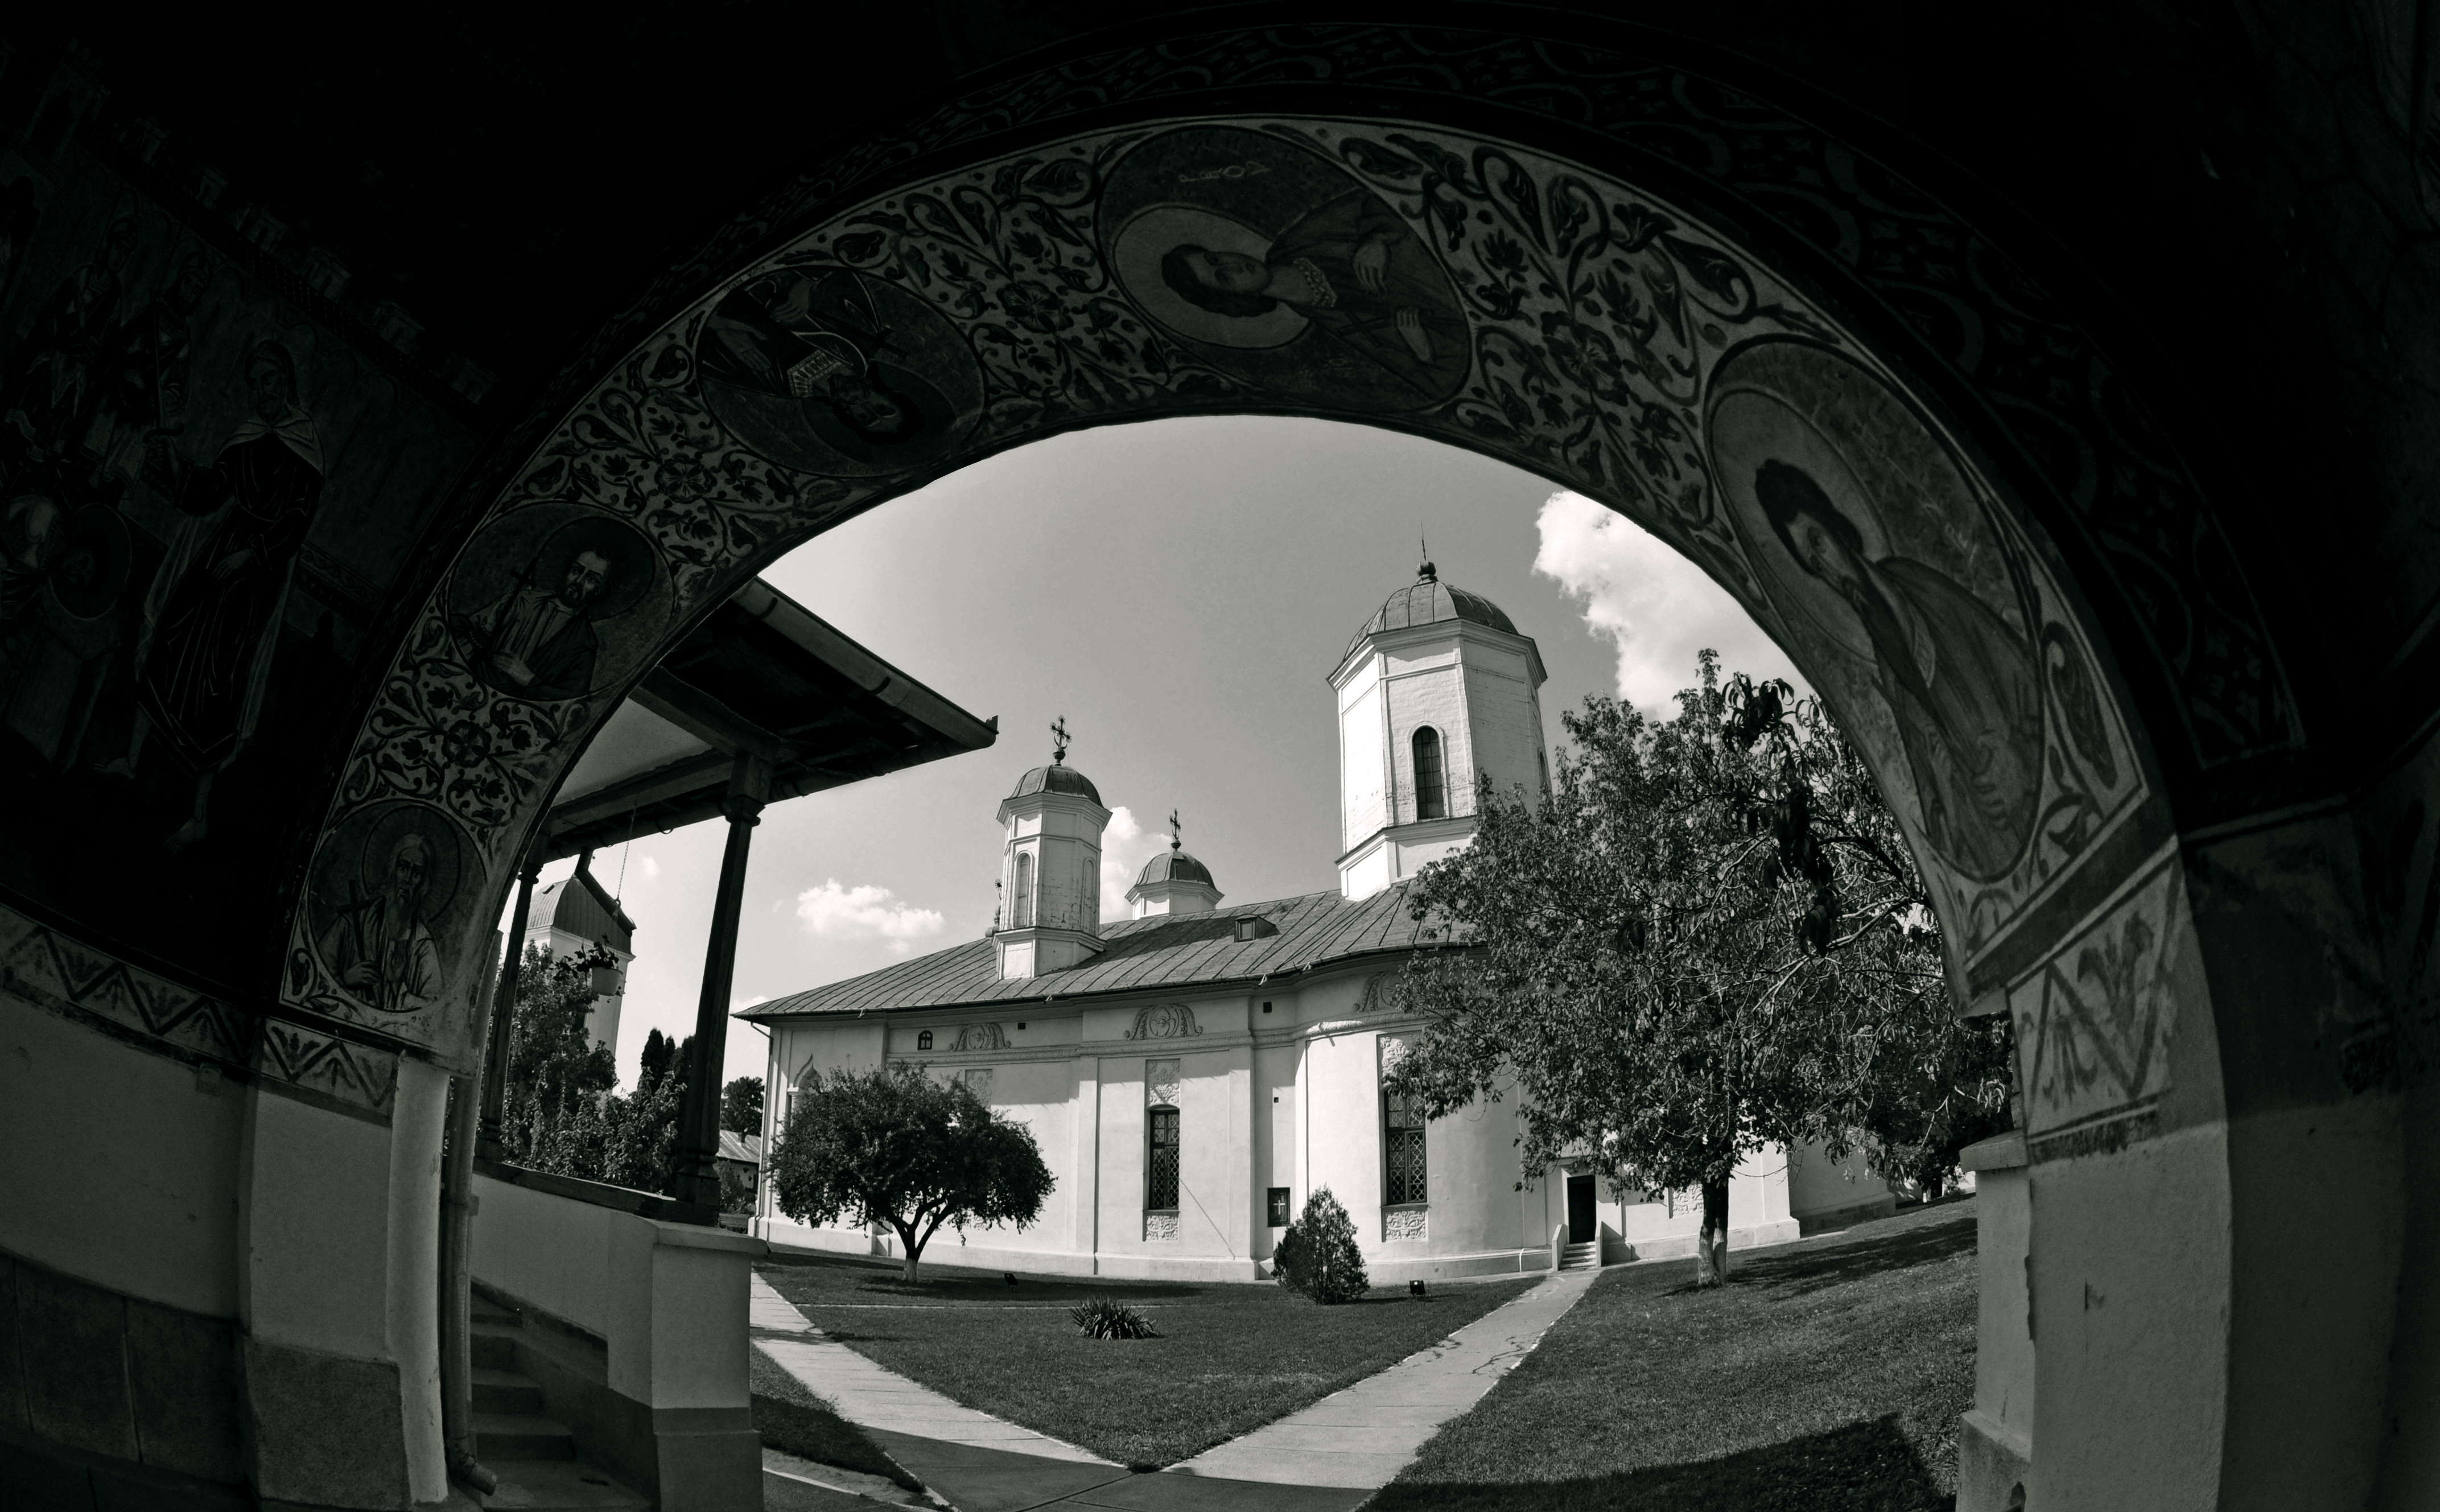
light, black and white, architecture, white, photography, monument, photo, arch, darkness, church, exterior, black, monochrome, photos, cool image, de, monastery, snapshot, fisheye, fotografie, arc, shape, romania, bucharest, biserica, arhitectura, orthodoxy, romanian, ortodoxa, patrimoniu, ortodox, manastirea, manastire, bucuresti, lmiphiiaa16696, cernica, mnstireacernica, lmiifiiab15300, fisheye lens, monochrome photography